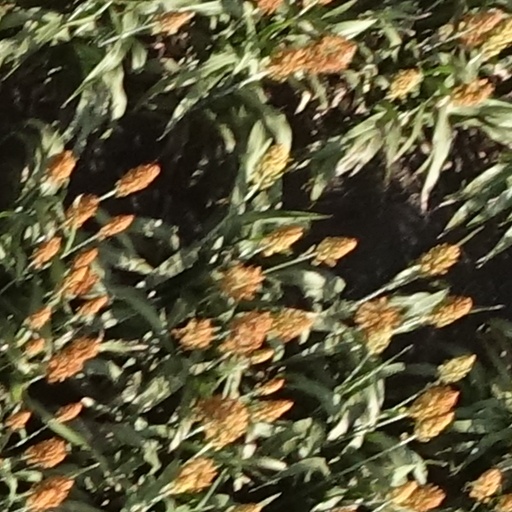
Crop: sorghum